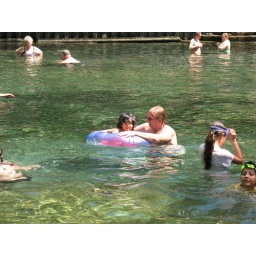
Why swim, if you can float all day in a purple and pink boat